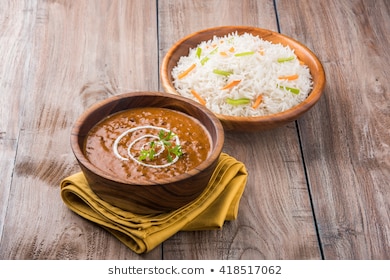
Dish: dal_makhani